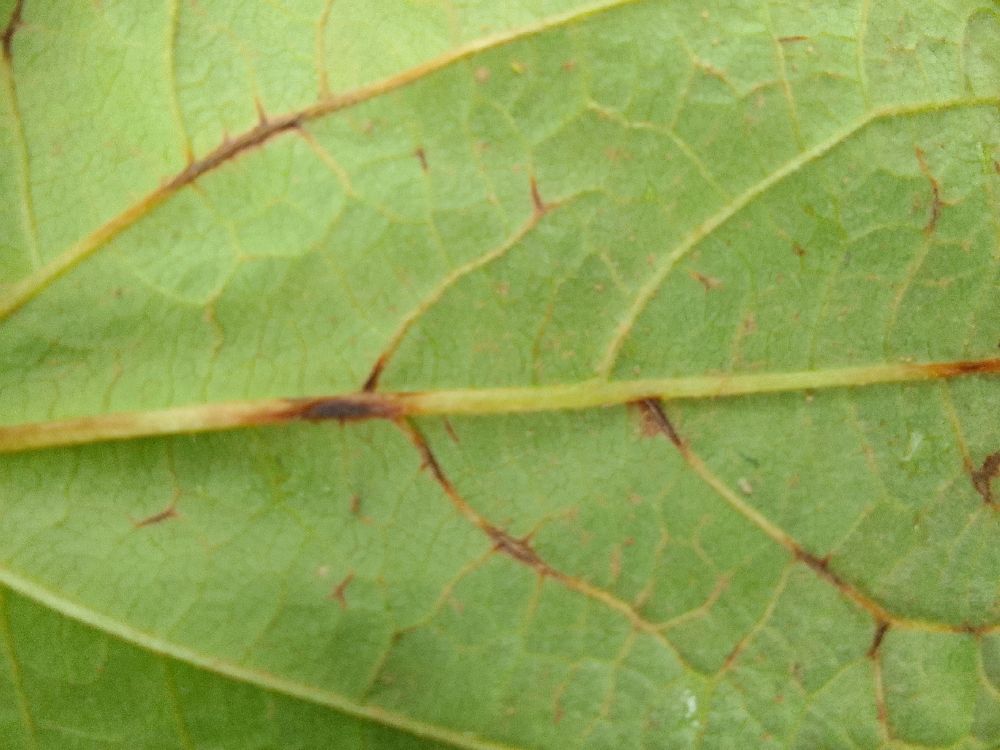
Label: anthracnose